List of international cricket centuries at Lancaster Park

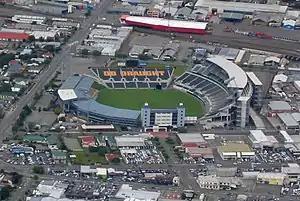
An aerial view of Lancaster Park

Lancaster Park was a sports stadium in Christchurch, New Zealand. Lancaster Park was used as an international cricket ground from 1930, when New Zealand played England in a Test match, until its destruction in the 2011 Christchurch earthquake. The ground also hosted One Day Internationals (ODIs), the first of these was in 1973 when New Zealand played Pakistan.